1991 Copa América

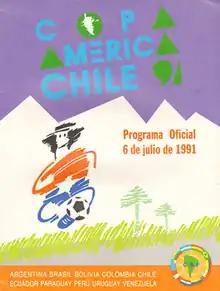
Official program

The 1991 Copa América football tournament was hosted by Chile, from 6 to 21 July. It was organized by CONMEBOL and all ten member nations participated.